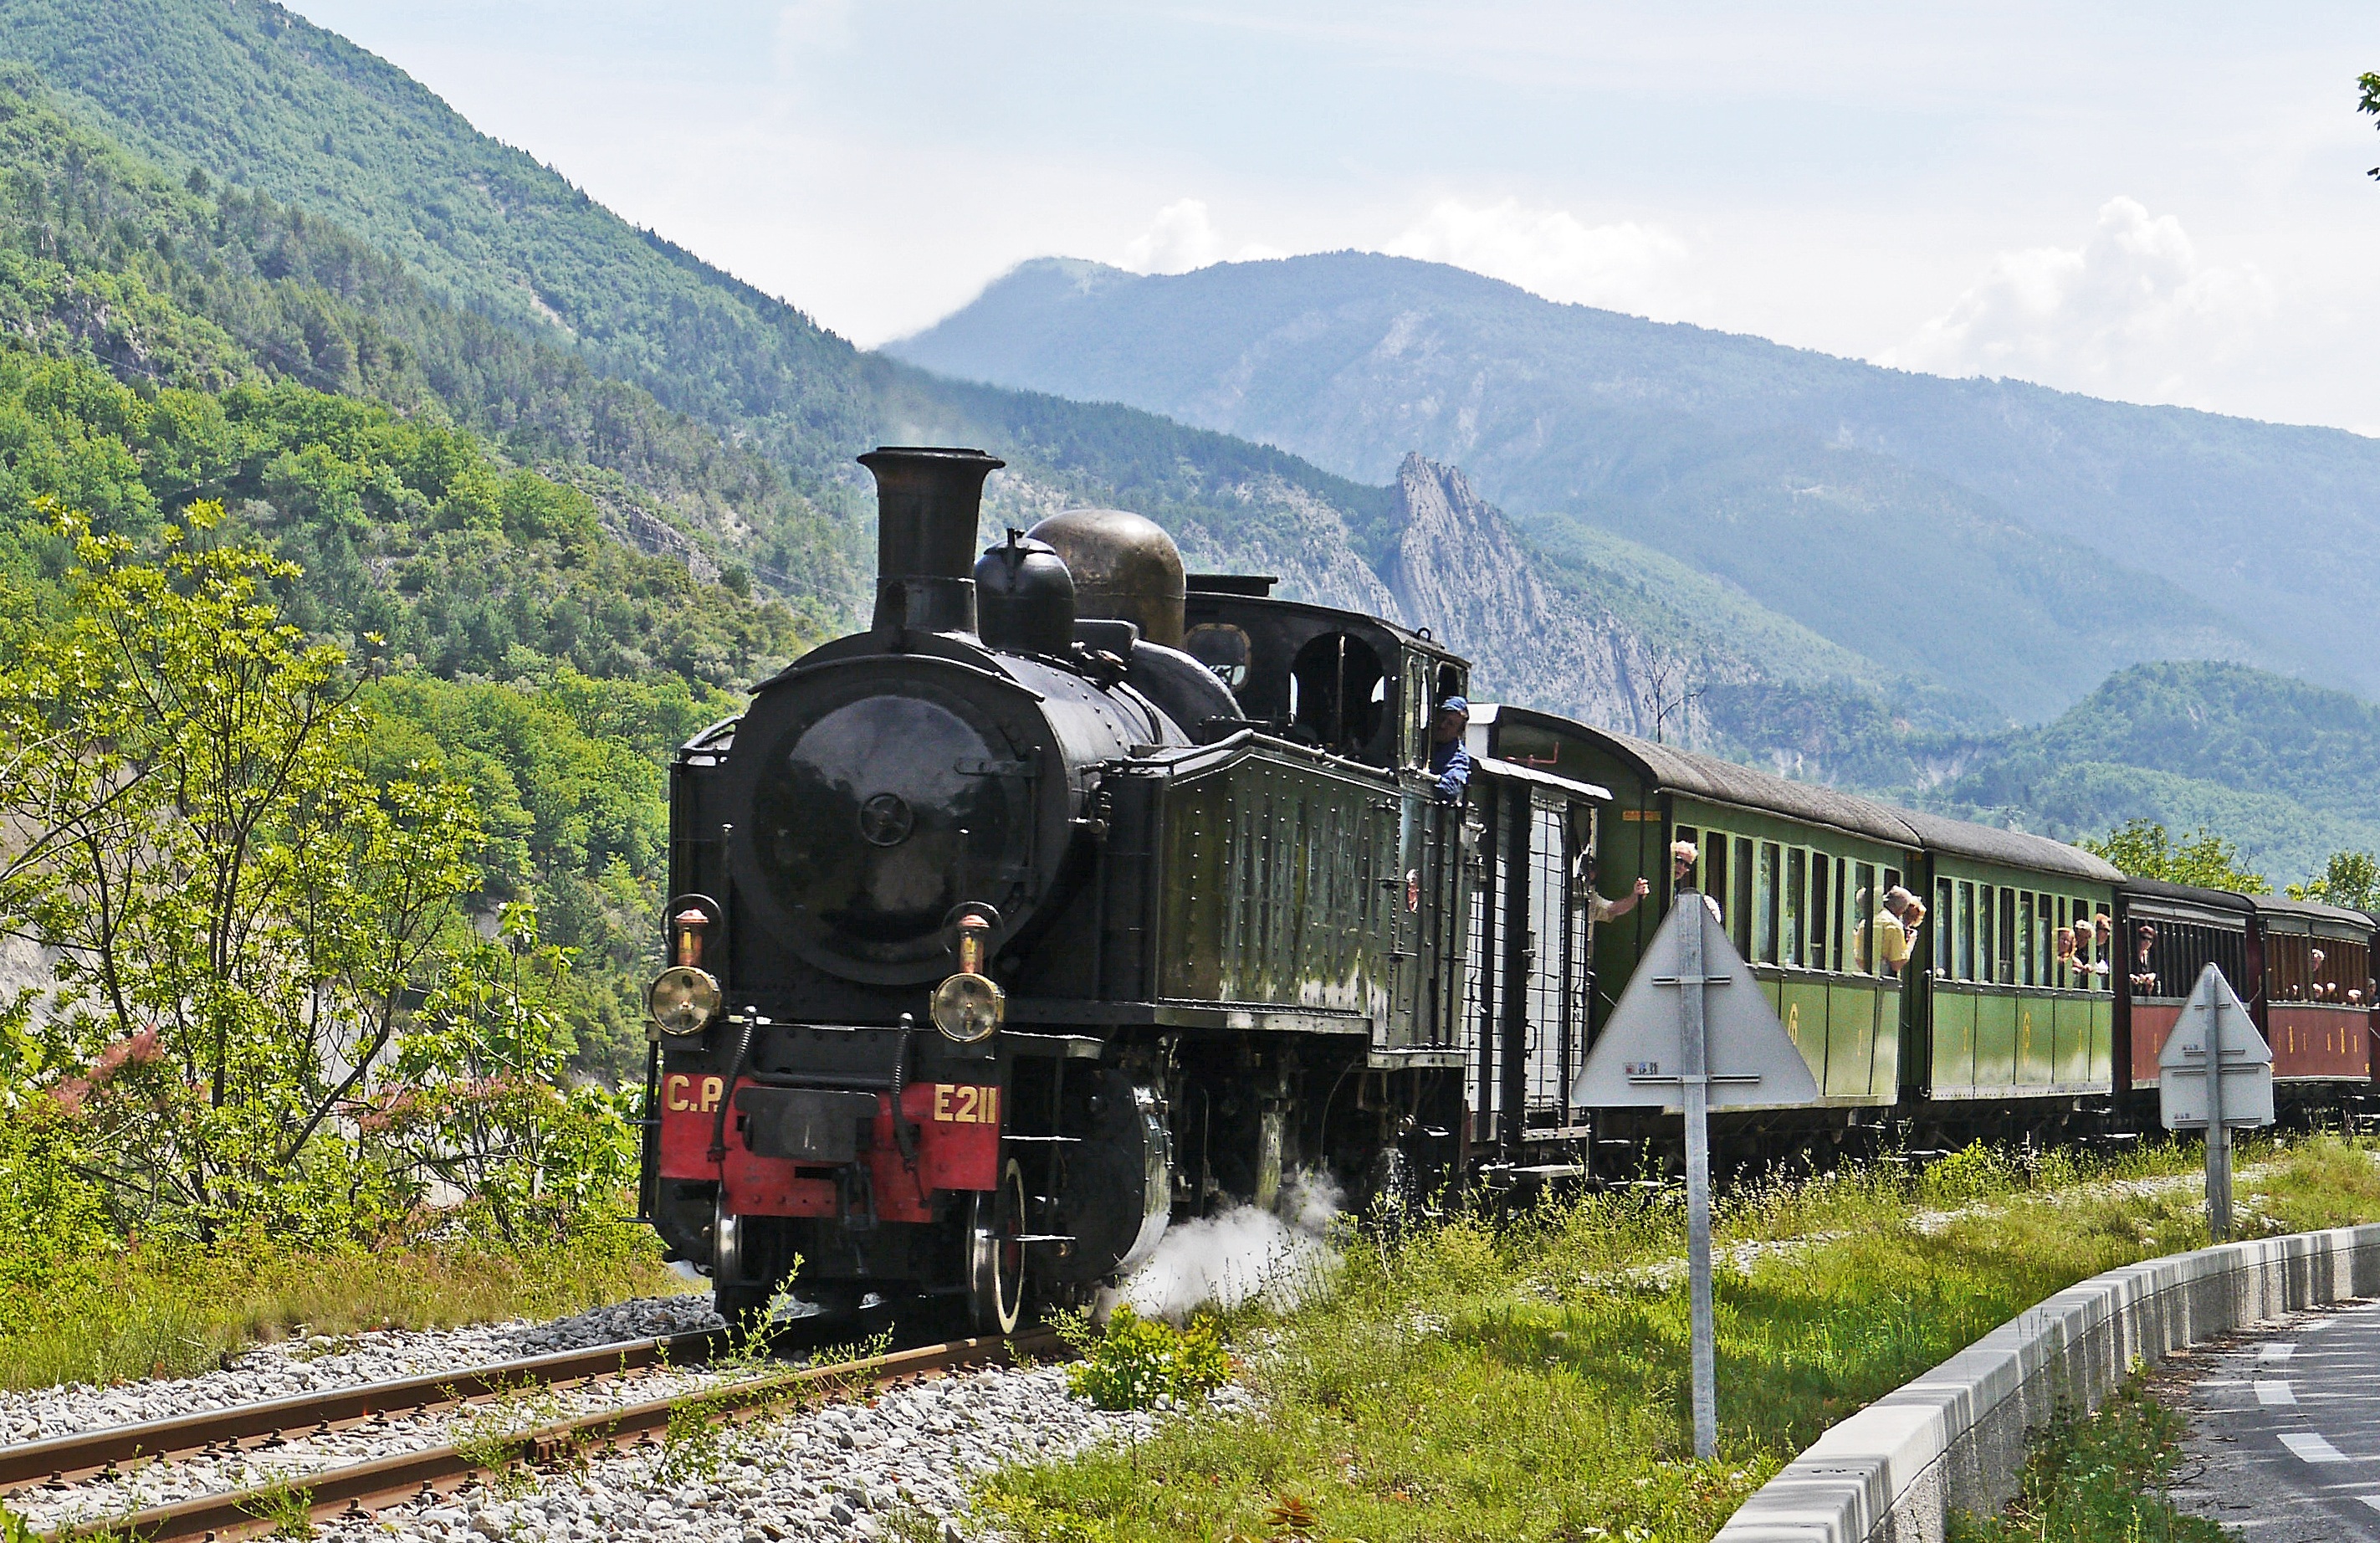
track, steam, train, transport, rural, vehicle, tourism, sunday, locomotive, rail transport, steam locomotive, south of france, alpes maritimes, cylinder steam, le var, maritime alps, special crossing, land vehicle, mallet, vartal, chemin de fer de provence, metrspur, 1461421, rolling stock, railroad car